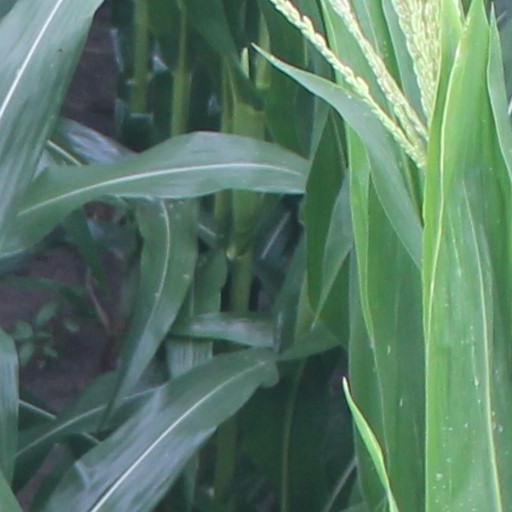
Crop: maize; corn